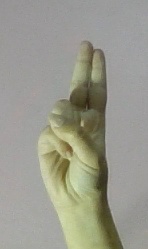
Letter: taa